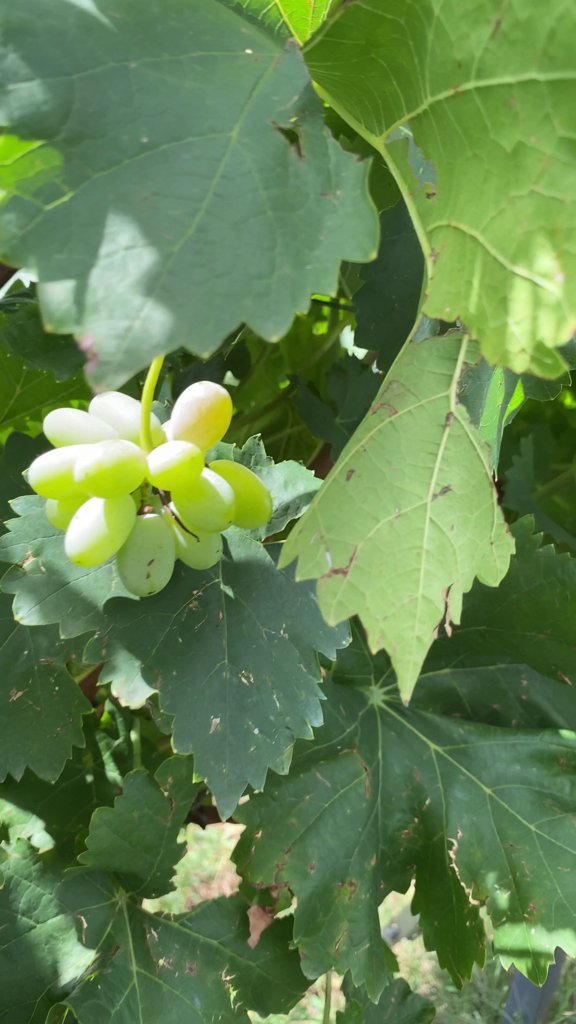
Berries visible: 12
Grape clusters: 1